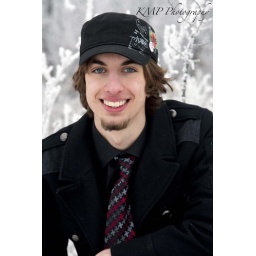
He lives in his hat and his blue eyes just pop.